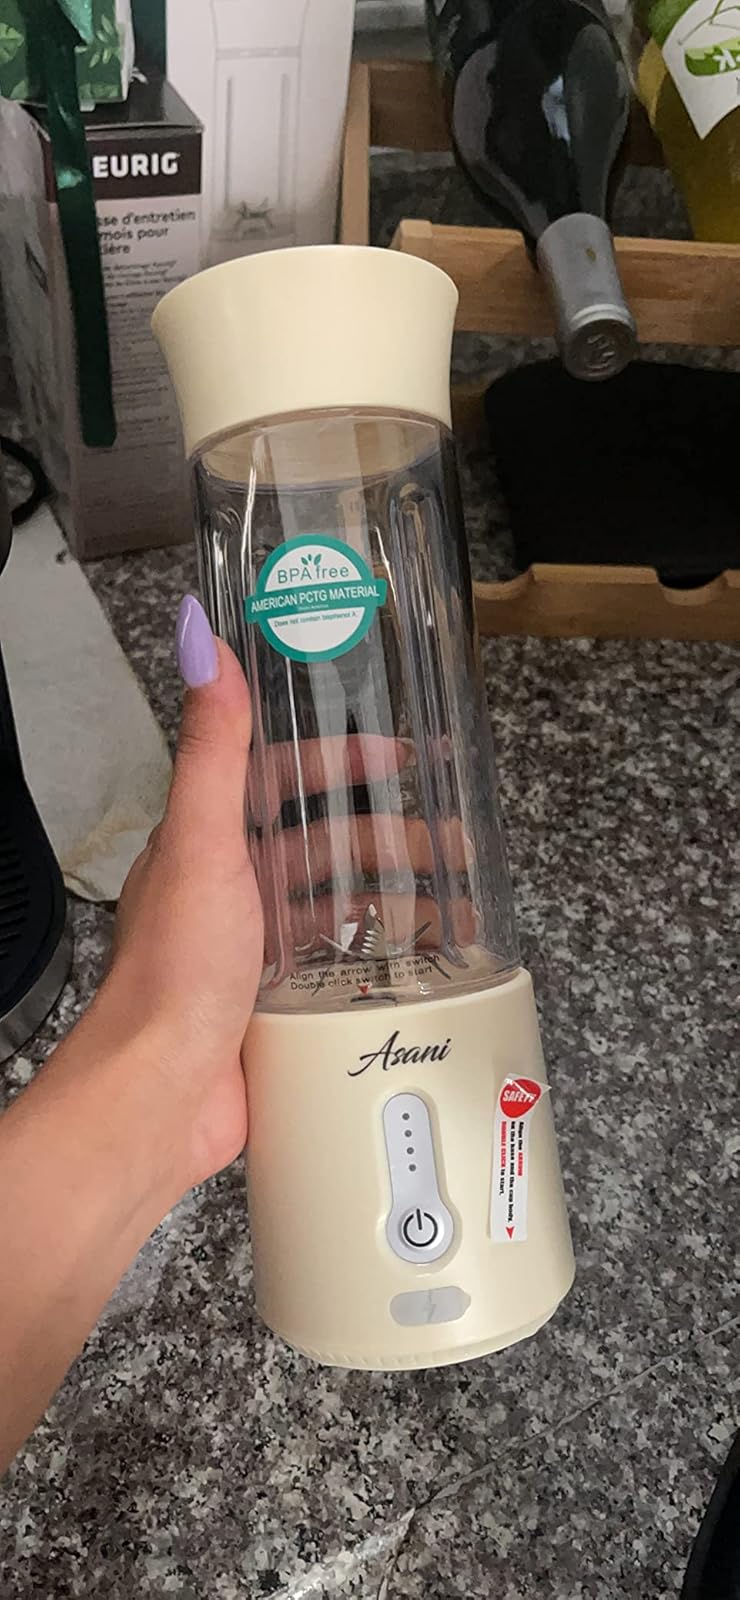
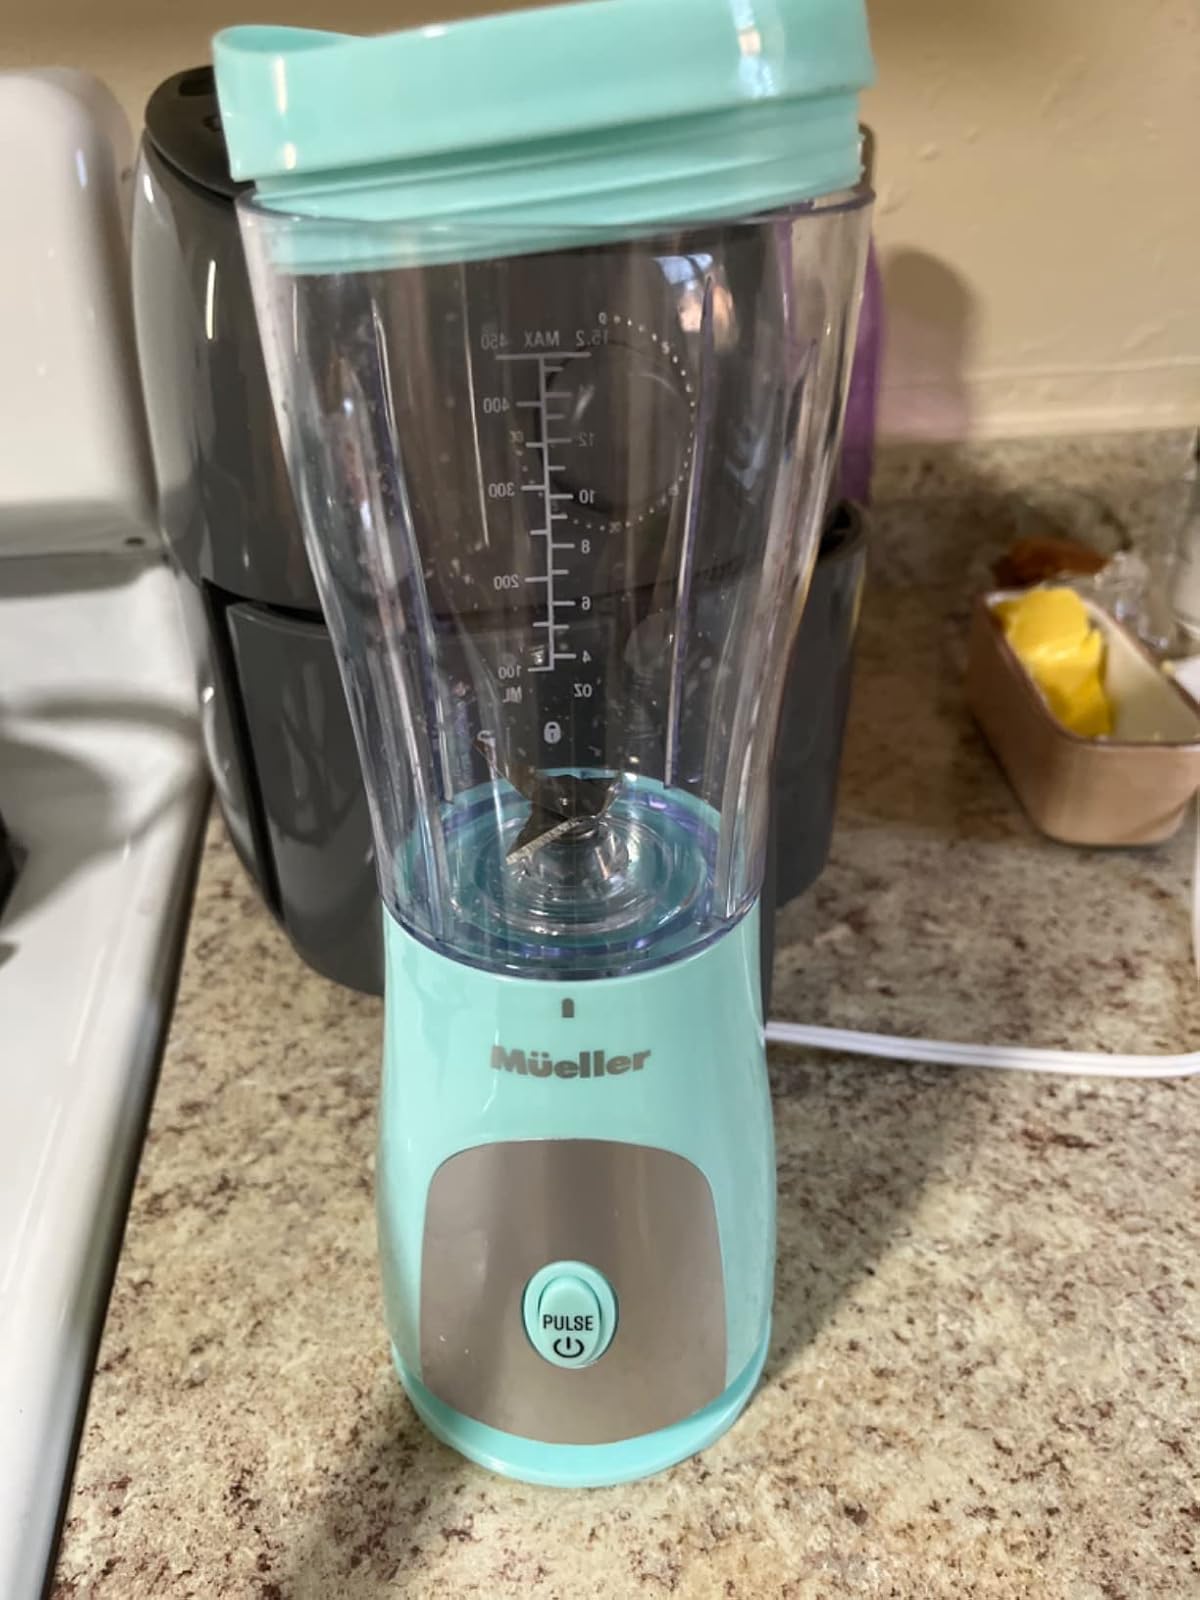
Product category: items_blender
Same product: no